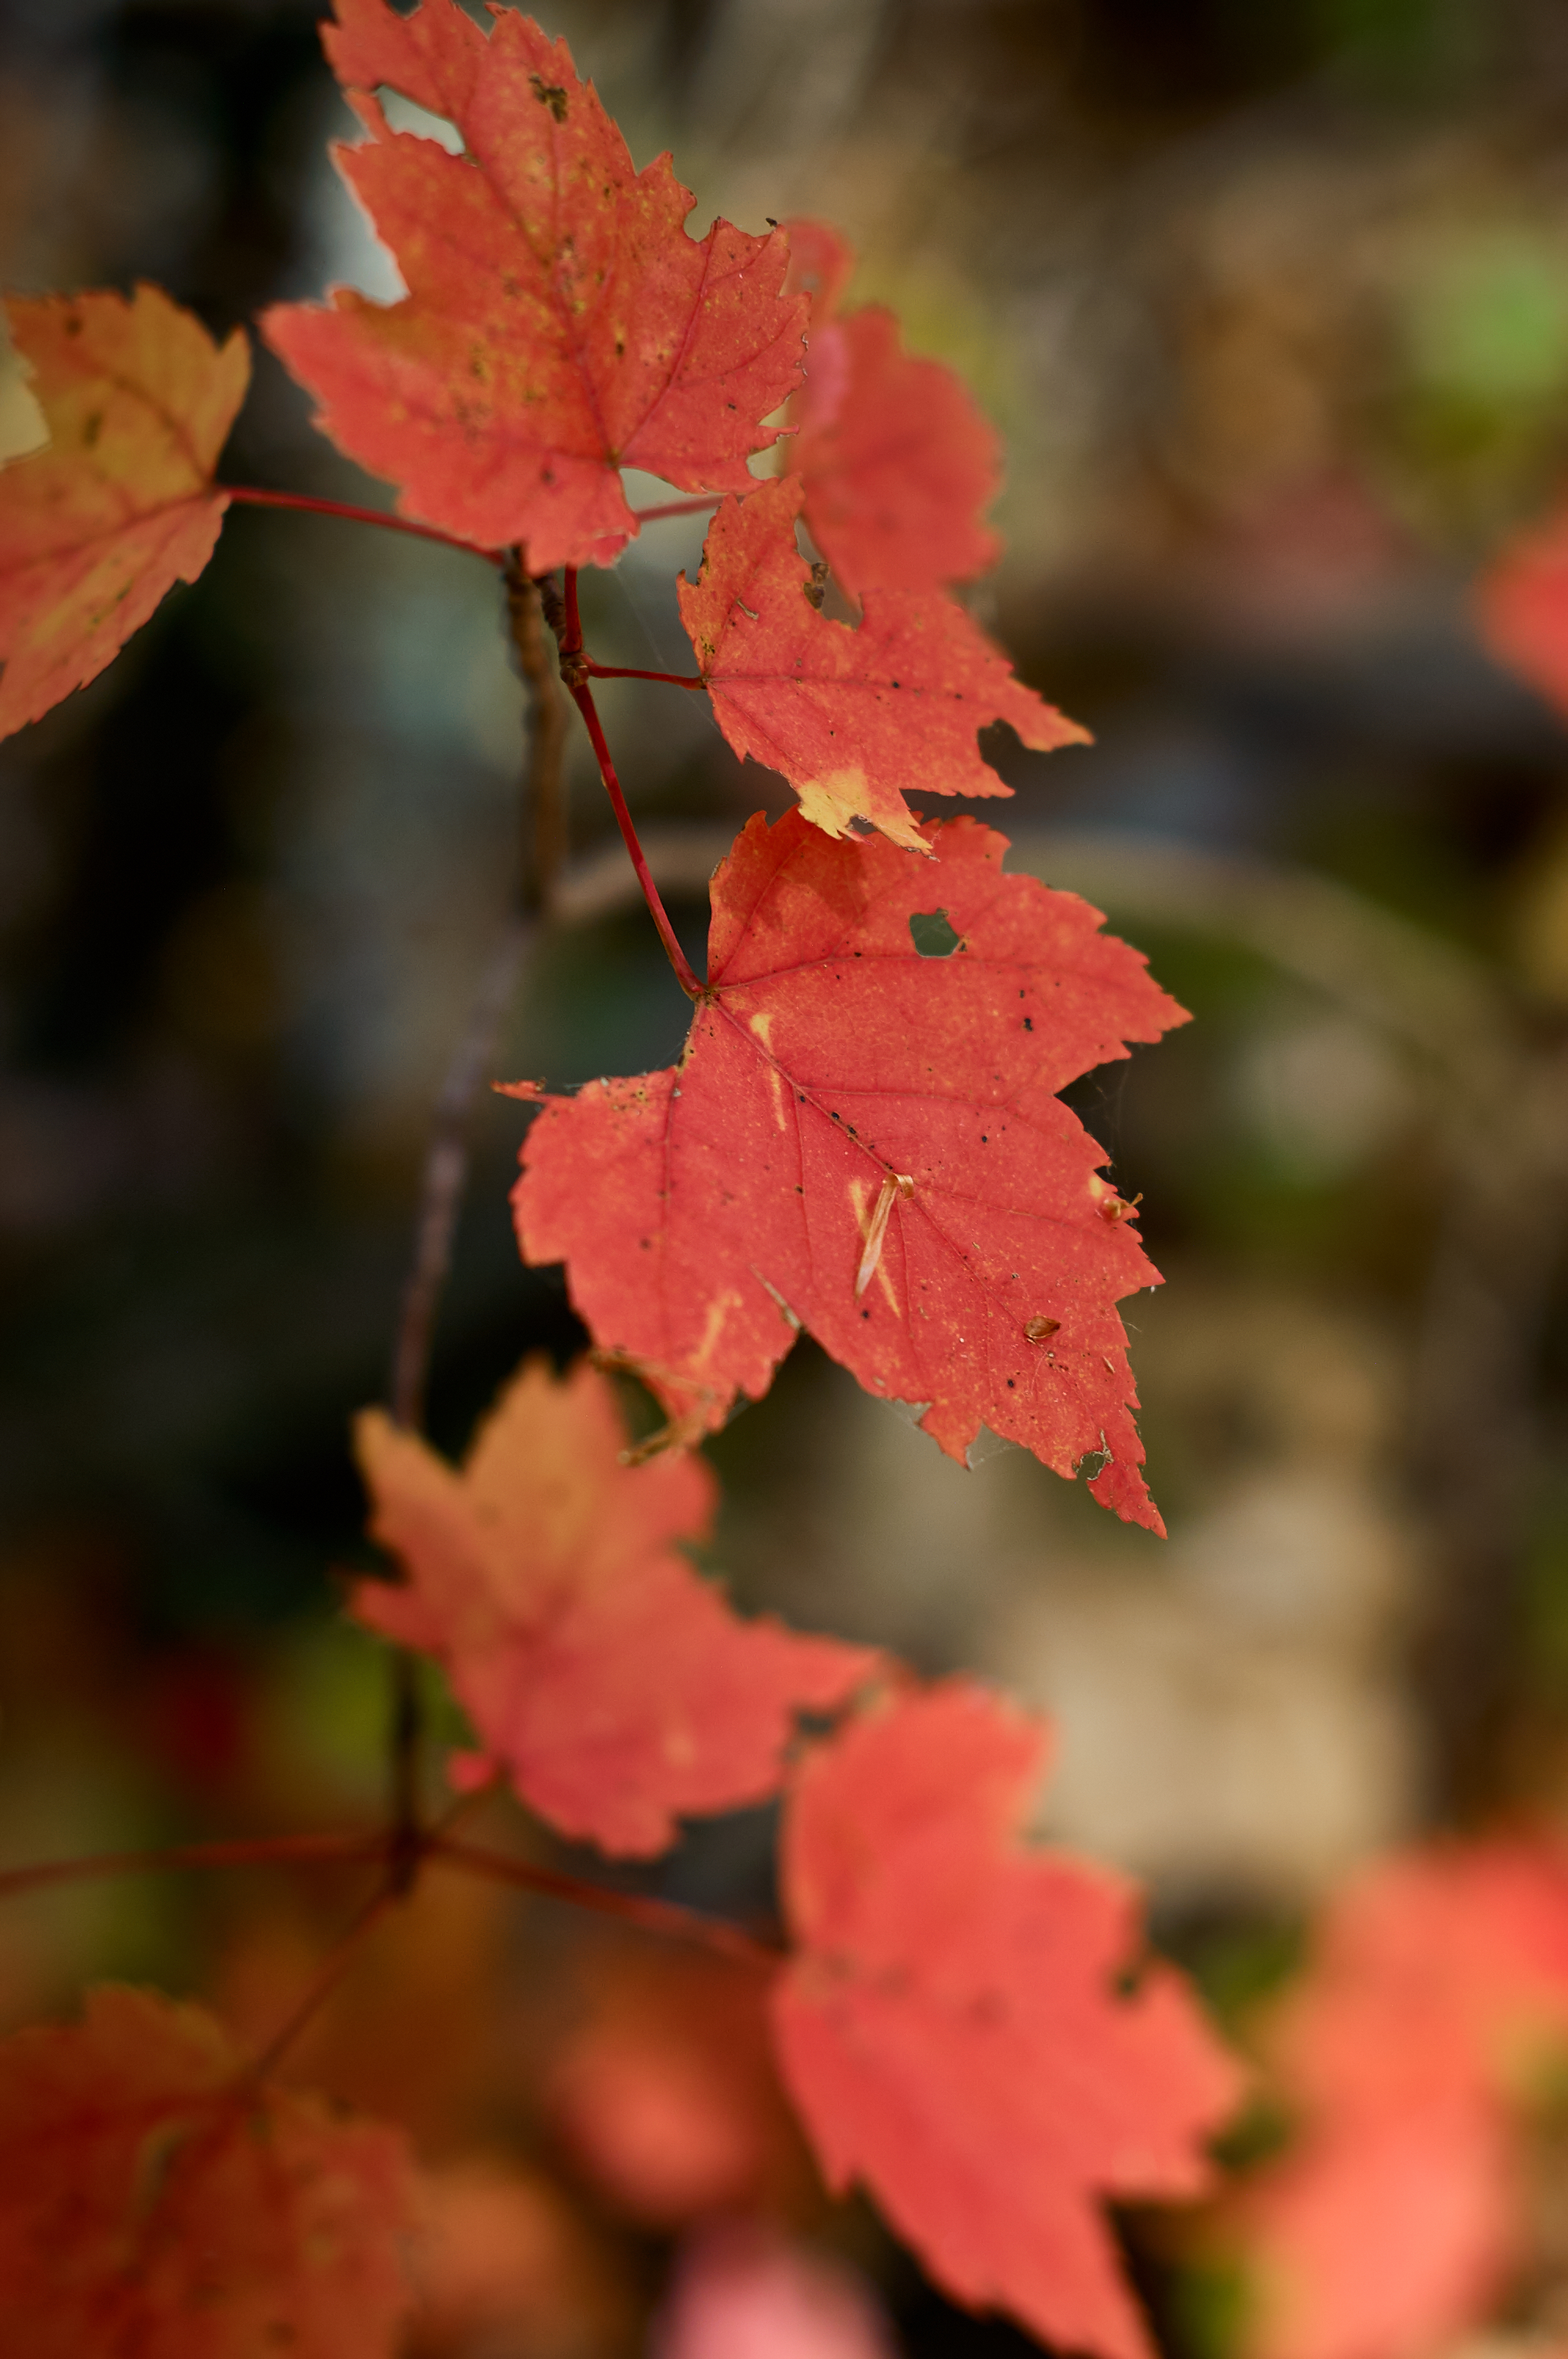
plant, leaf, twig, branch, wood, tree, natural landscape, deciduous, flower, Tints and shades, flowering plant, terrestrial plant, grass, annual plant, close up, maple leaf, petal, forest, landscape, vascular plant, maple, temperate broadleaf and mixed forest, Northern hardwood forest, peach, plant stem, plant pathology, autumn, soil, trunk, coquelicot, groundcover, macro photography, woodland